Abdon (Judges)

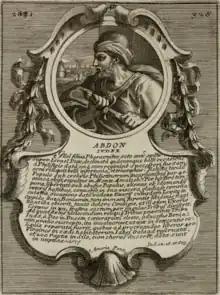
A portrait of Abdon a Judge of Israel from Bartolomeo Gai's Epitome historico-chronologica 1751

Abdon (Hebrew: עַבְדּוֹן "‘Aḇdōn", "servile" or "service") was the son of Hillel, a Pirathonite, and was the eleventh Judge of Israel mentioned in the Book of Judges. He was a member of the tribe of Ephraim, and in the biblical account was credited with having forty sons and thirty grandsons. He restored order in the central area of Israel "after the disastrous feud with Jephtha and the Gileadites".